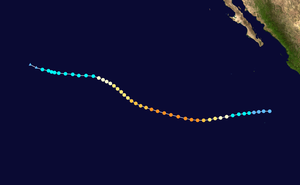
La saison cyclonique 2017 dans l'océan Pacifique nord-est est la saison cyclonique dans le Nord-Est de cet océan. Officiellement, elle débute le 1ᵉʳ juin 2017 se termine le 30 novembre 2017.